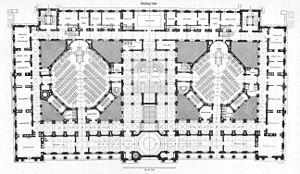
Le palais de la Diète nationale de Suède, est le siège du Parlement suédois. Il est situé sur l'îlot Helgeandsholmen dans le centre historique de Stockholm. Il a été construit dans les années 1897-1905 sur des plans de l'architecte Aron Johansson.